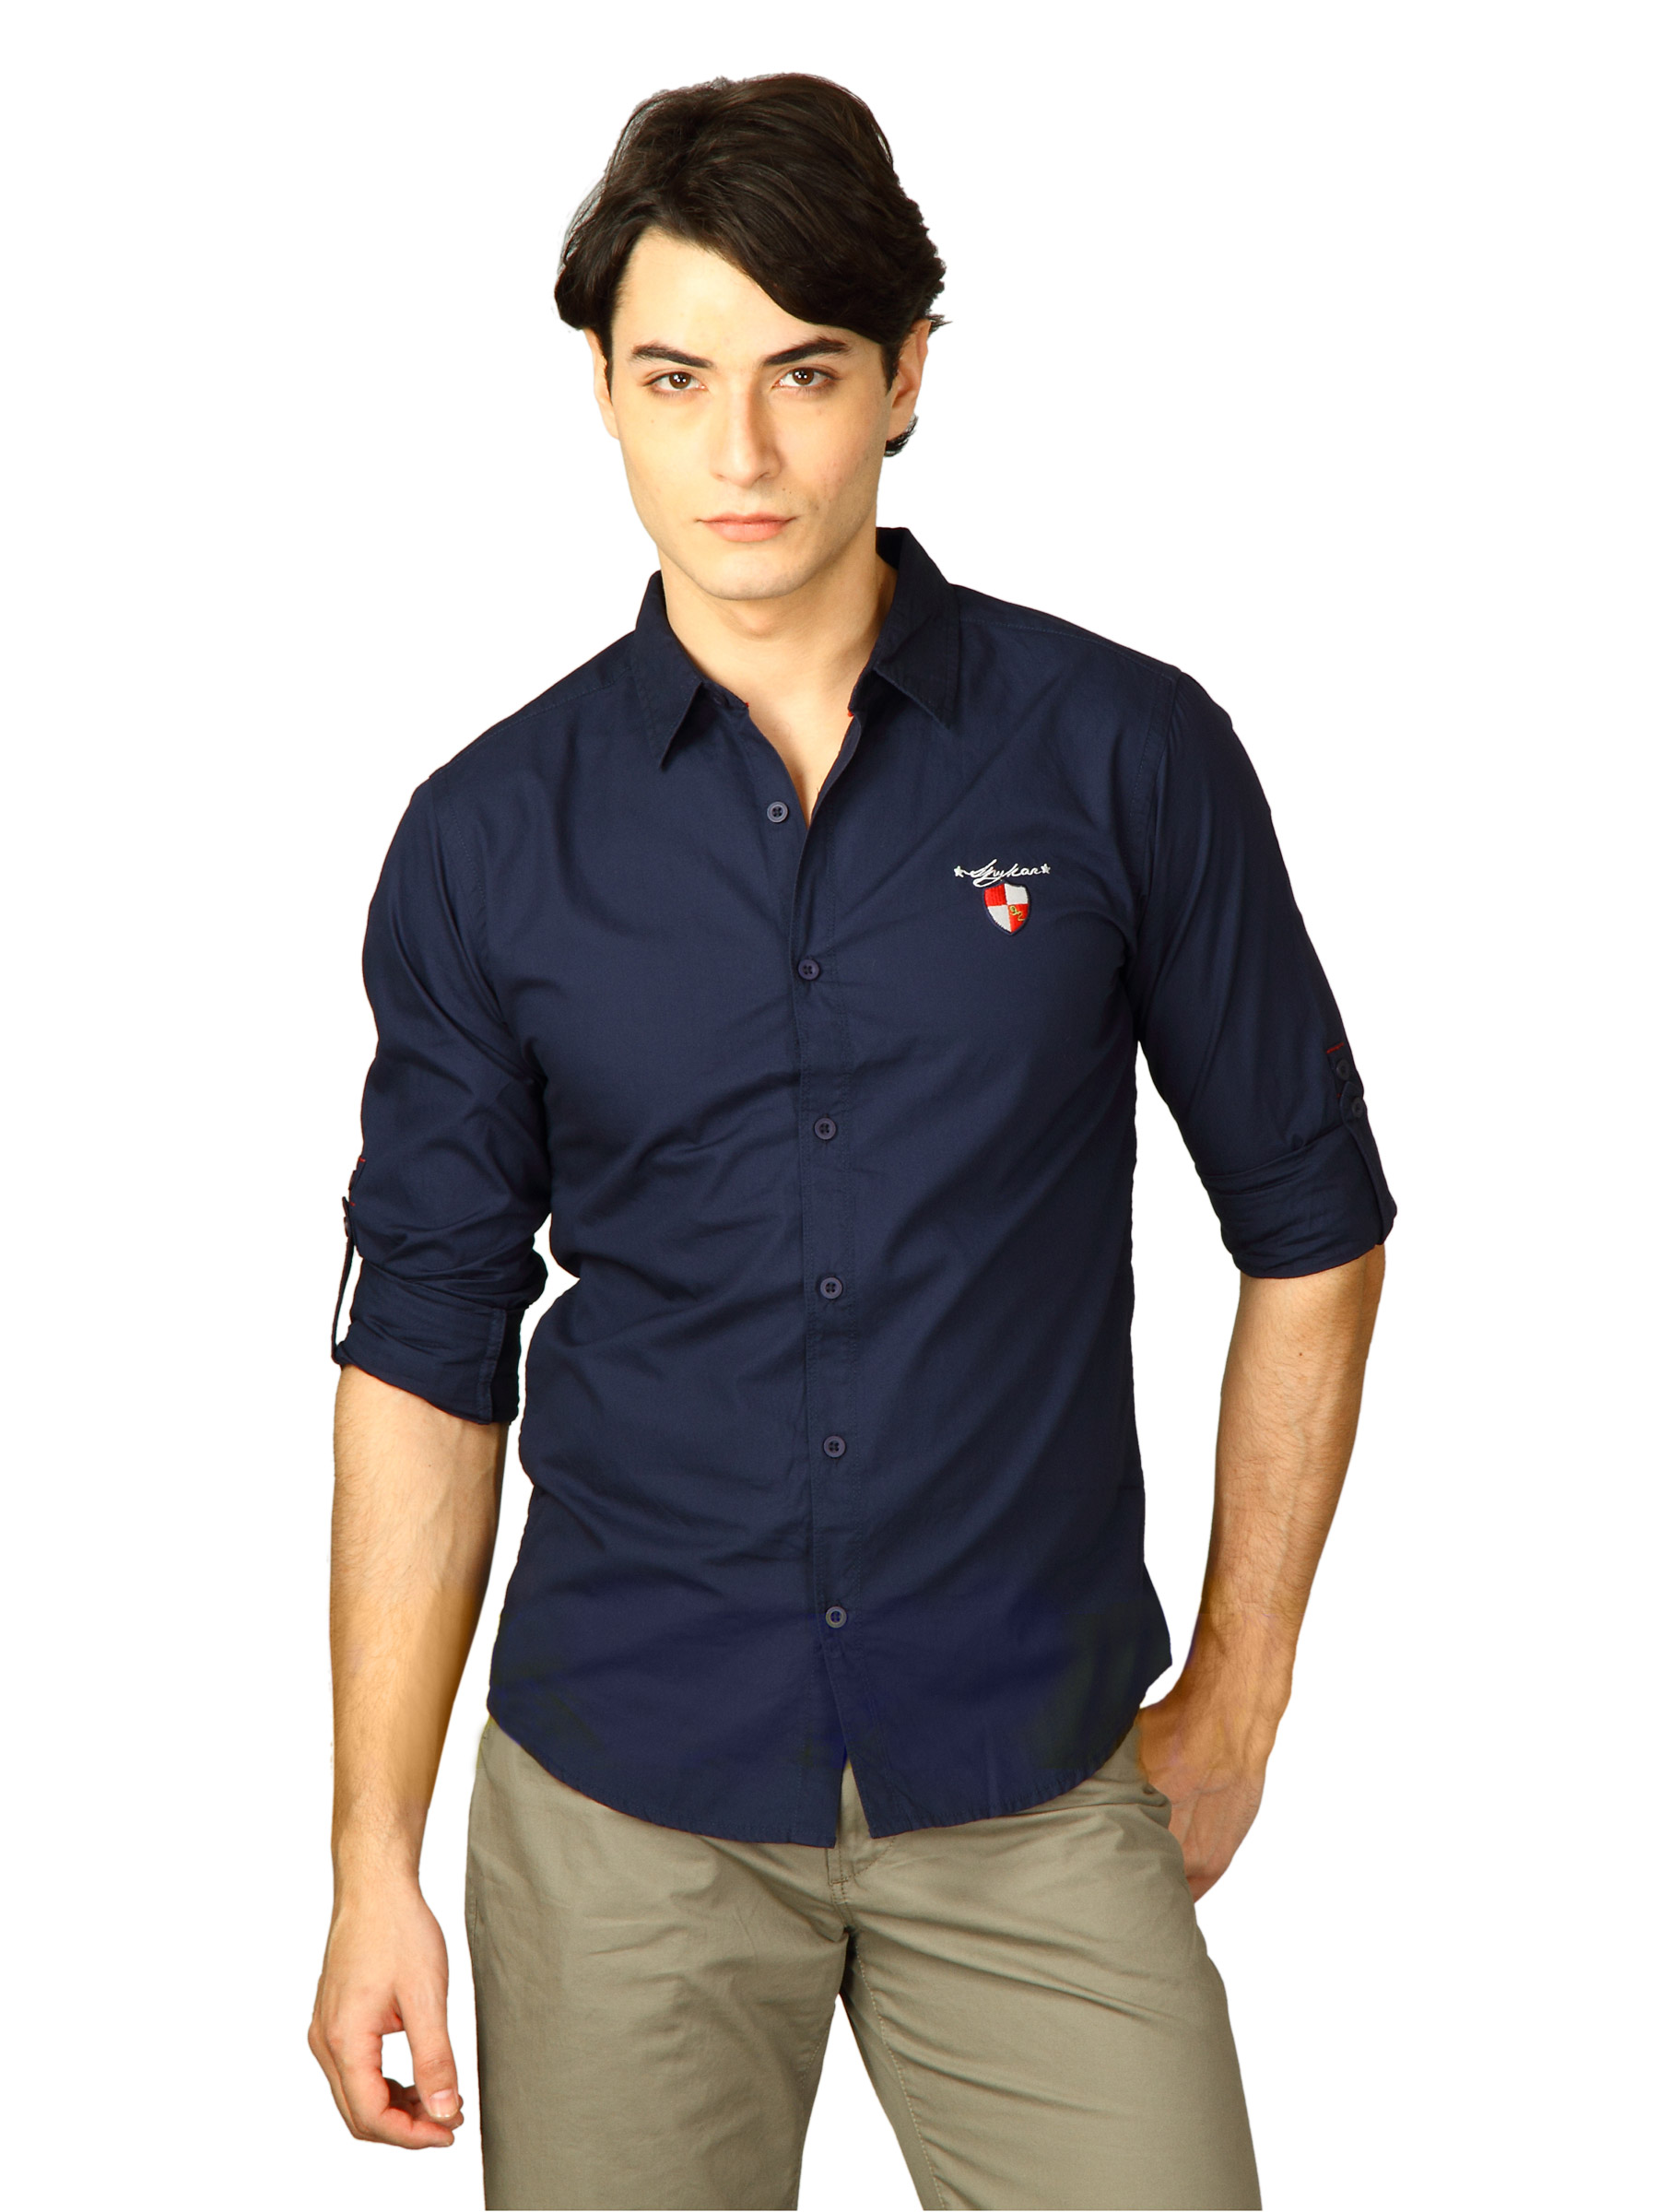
Spykar Men Ranger Solid Navy Blue Shirts
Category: Apparel / Topwear / Shirts
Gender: Men
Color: Navy Blue
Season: Fall 2011
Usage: Casual